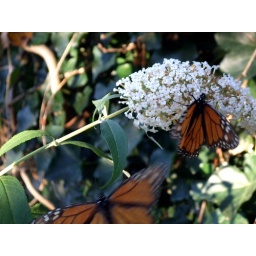
butterflies in the white garden (1 of 2)